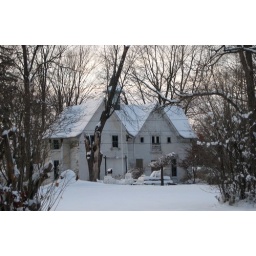
The old barn next to the historic house in Saint Louis, Michigan